Jonathan Meath

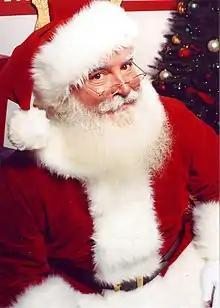
Meath as Santa Claus in 2010

Jonathan Meath (born September 16, 1955) is an American television producer and director. He was senior producer of the television game show "Where in the World is Carmen Sandiego?" He also was a producer of "The Wubbulous World of Dr. Seuss" and the 1990s' remake of "Zoom." In addition, he is notable for having a dual career as a professional Santa Claus. He made numerous appearances in various media as Santa, including on "Good Morning America", at Radio City Music Hall with The Rockettes, on the cover of "Boston Magazine", and on a Delta Air Lines' pre-flight safety demonstration. He was described by National Public Radio and "Time" as a "top Santa".